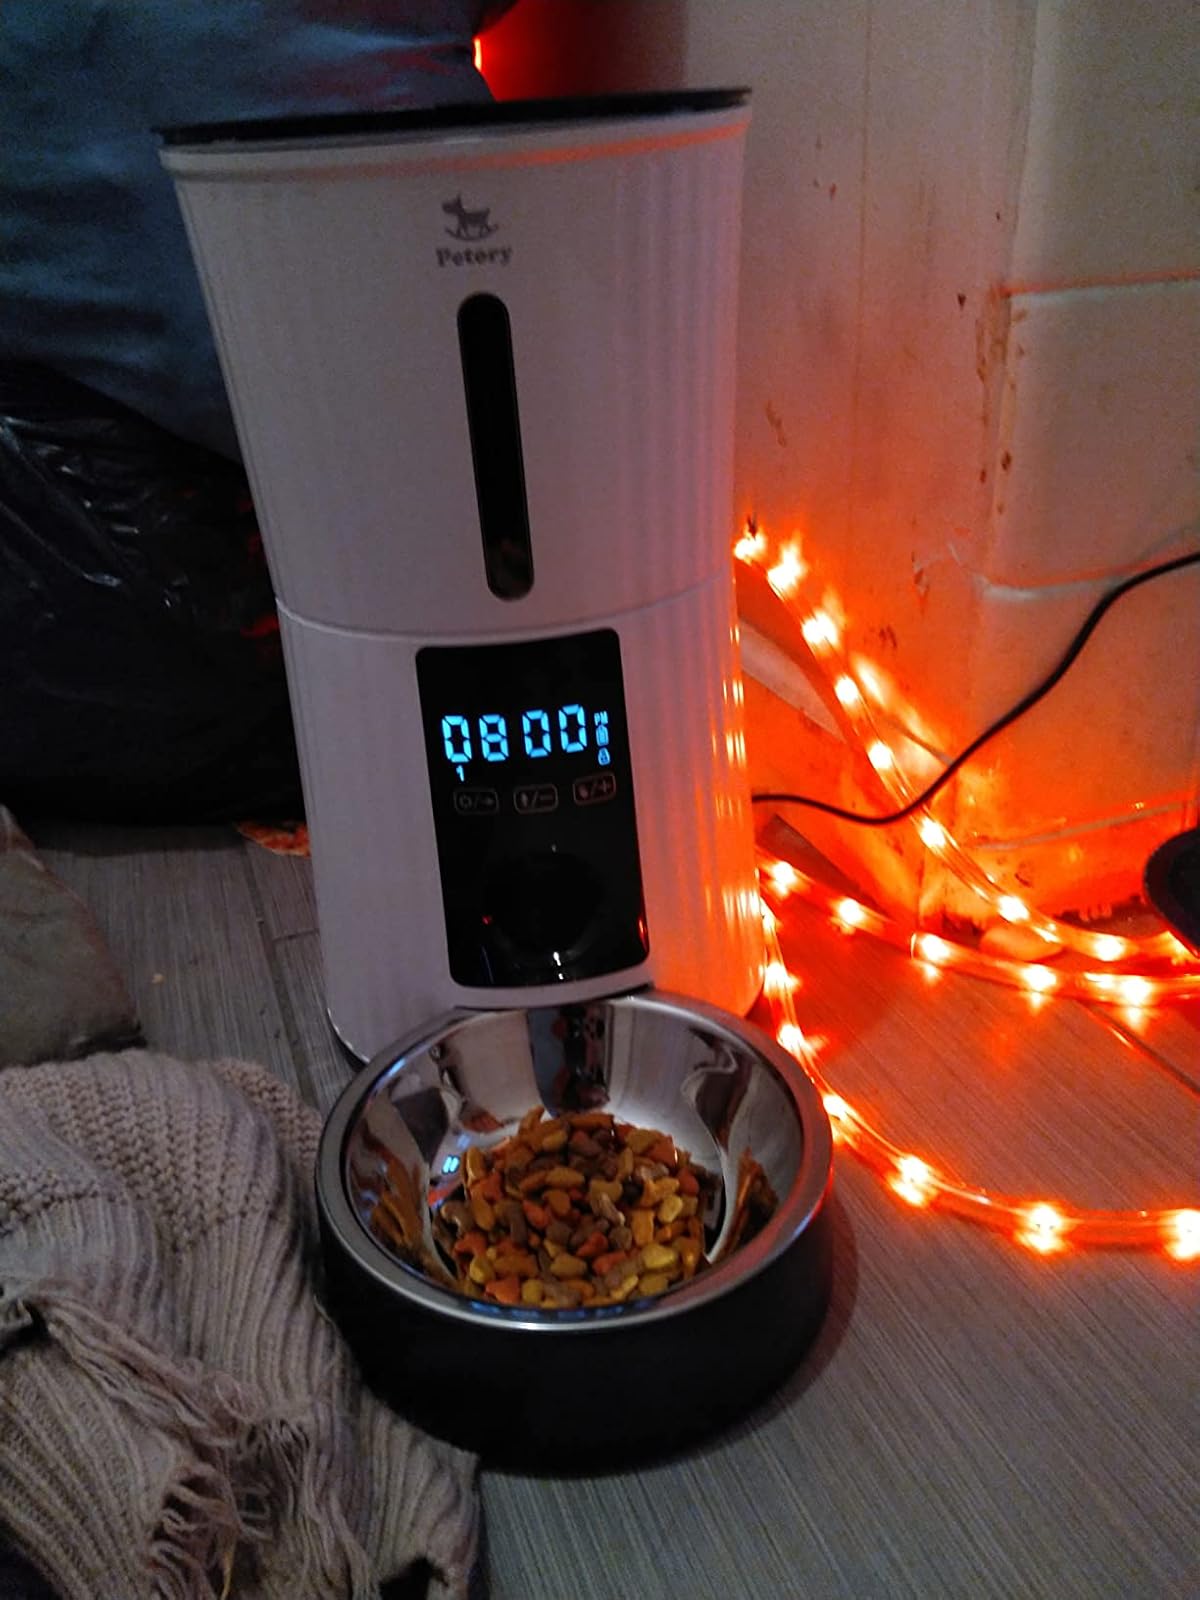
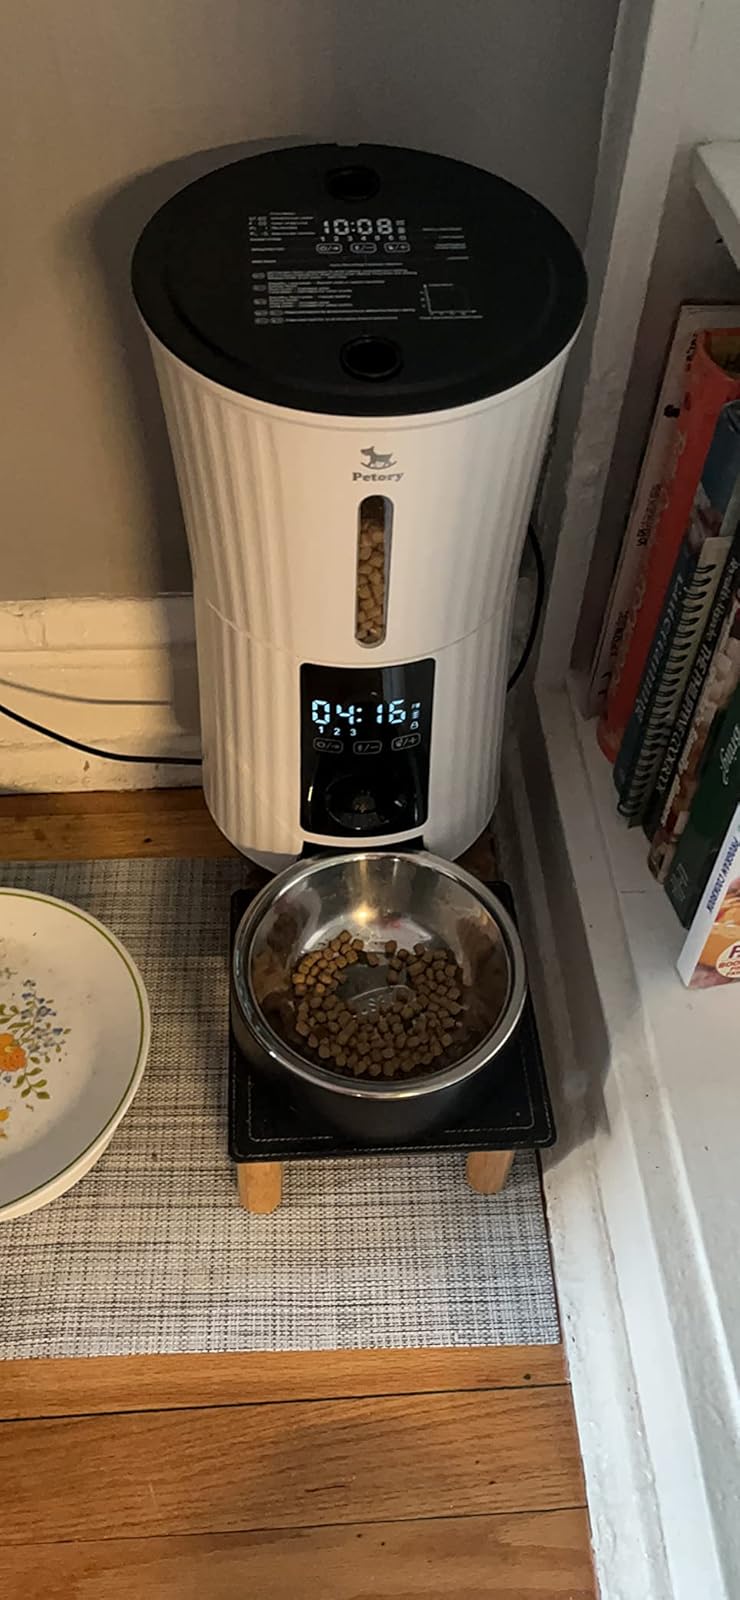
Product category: items_feeder
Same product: yes